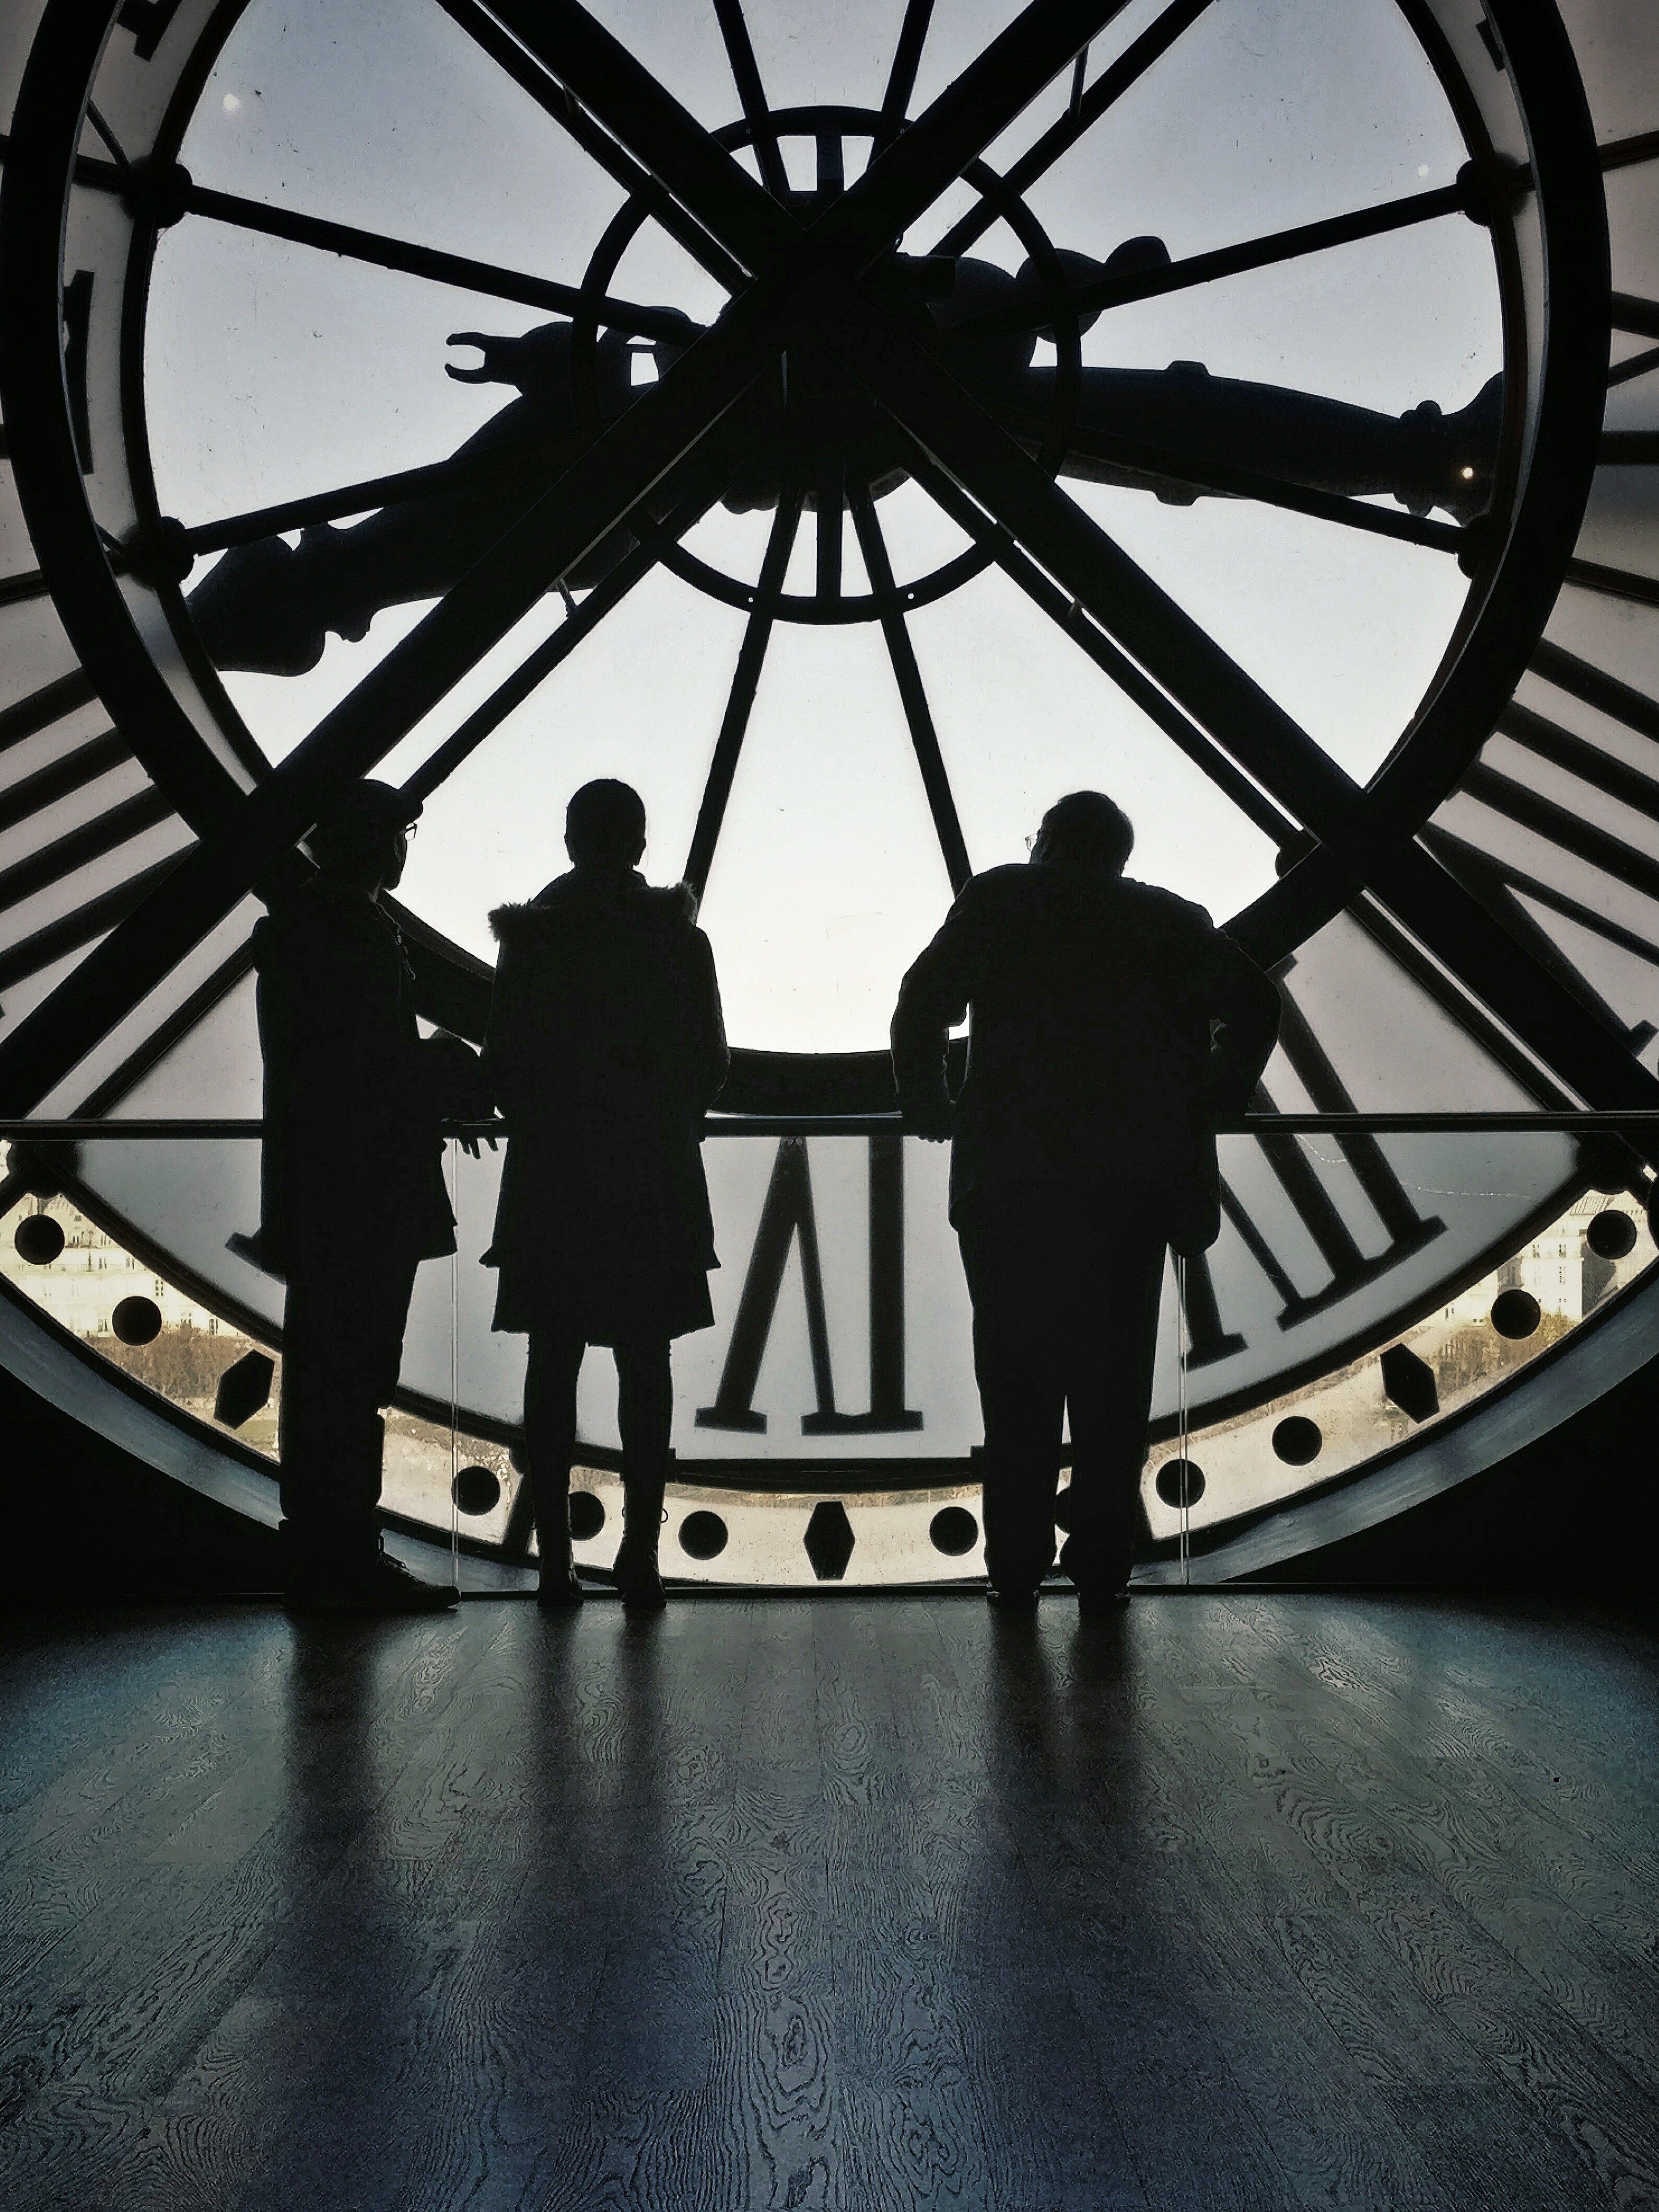
photography, wheel, black, monochrome, symmetry, photograph